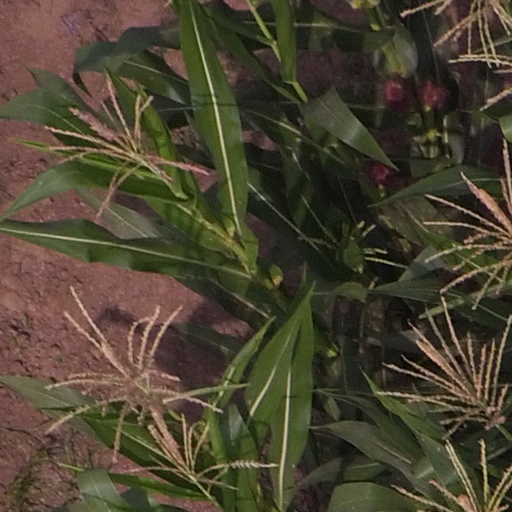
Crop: maize; corn